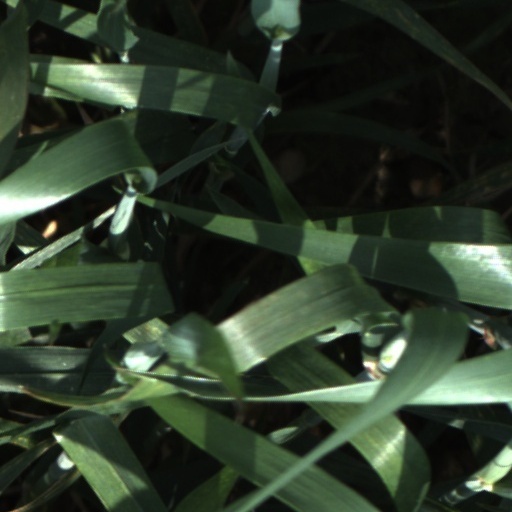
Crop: wheat